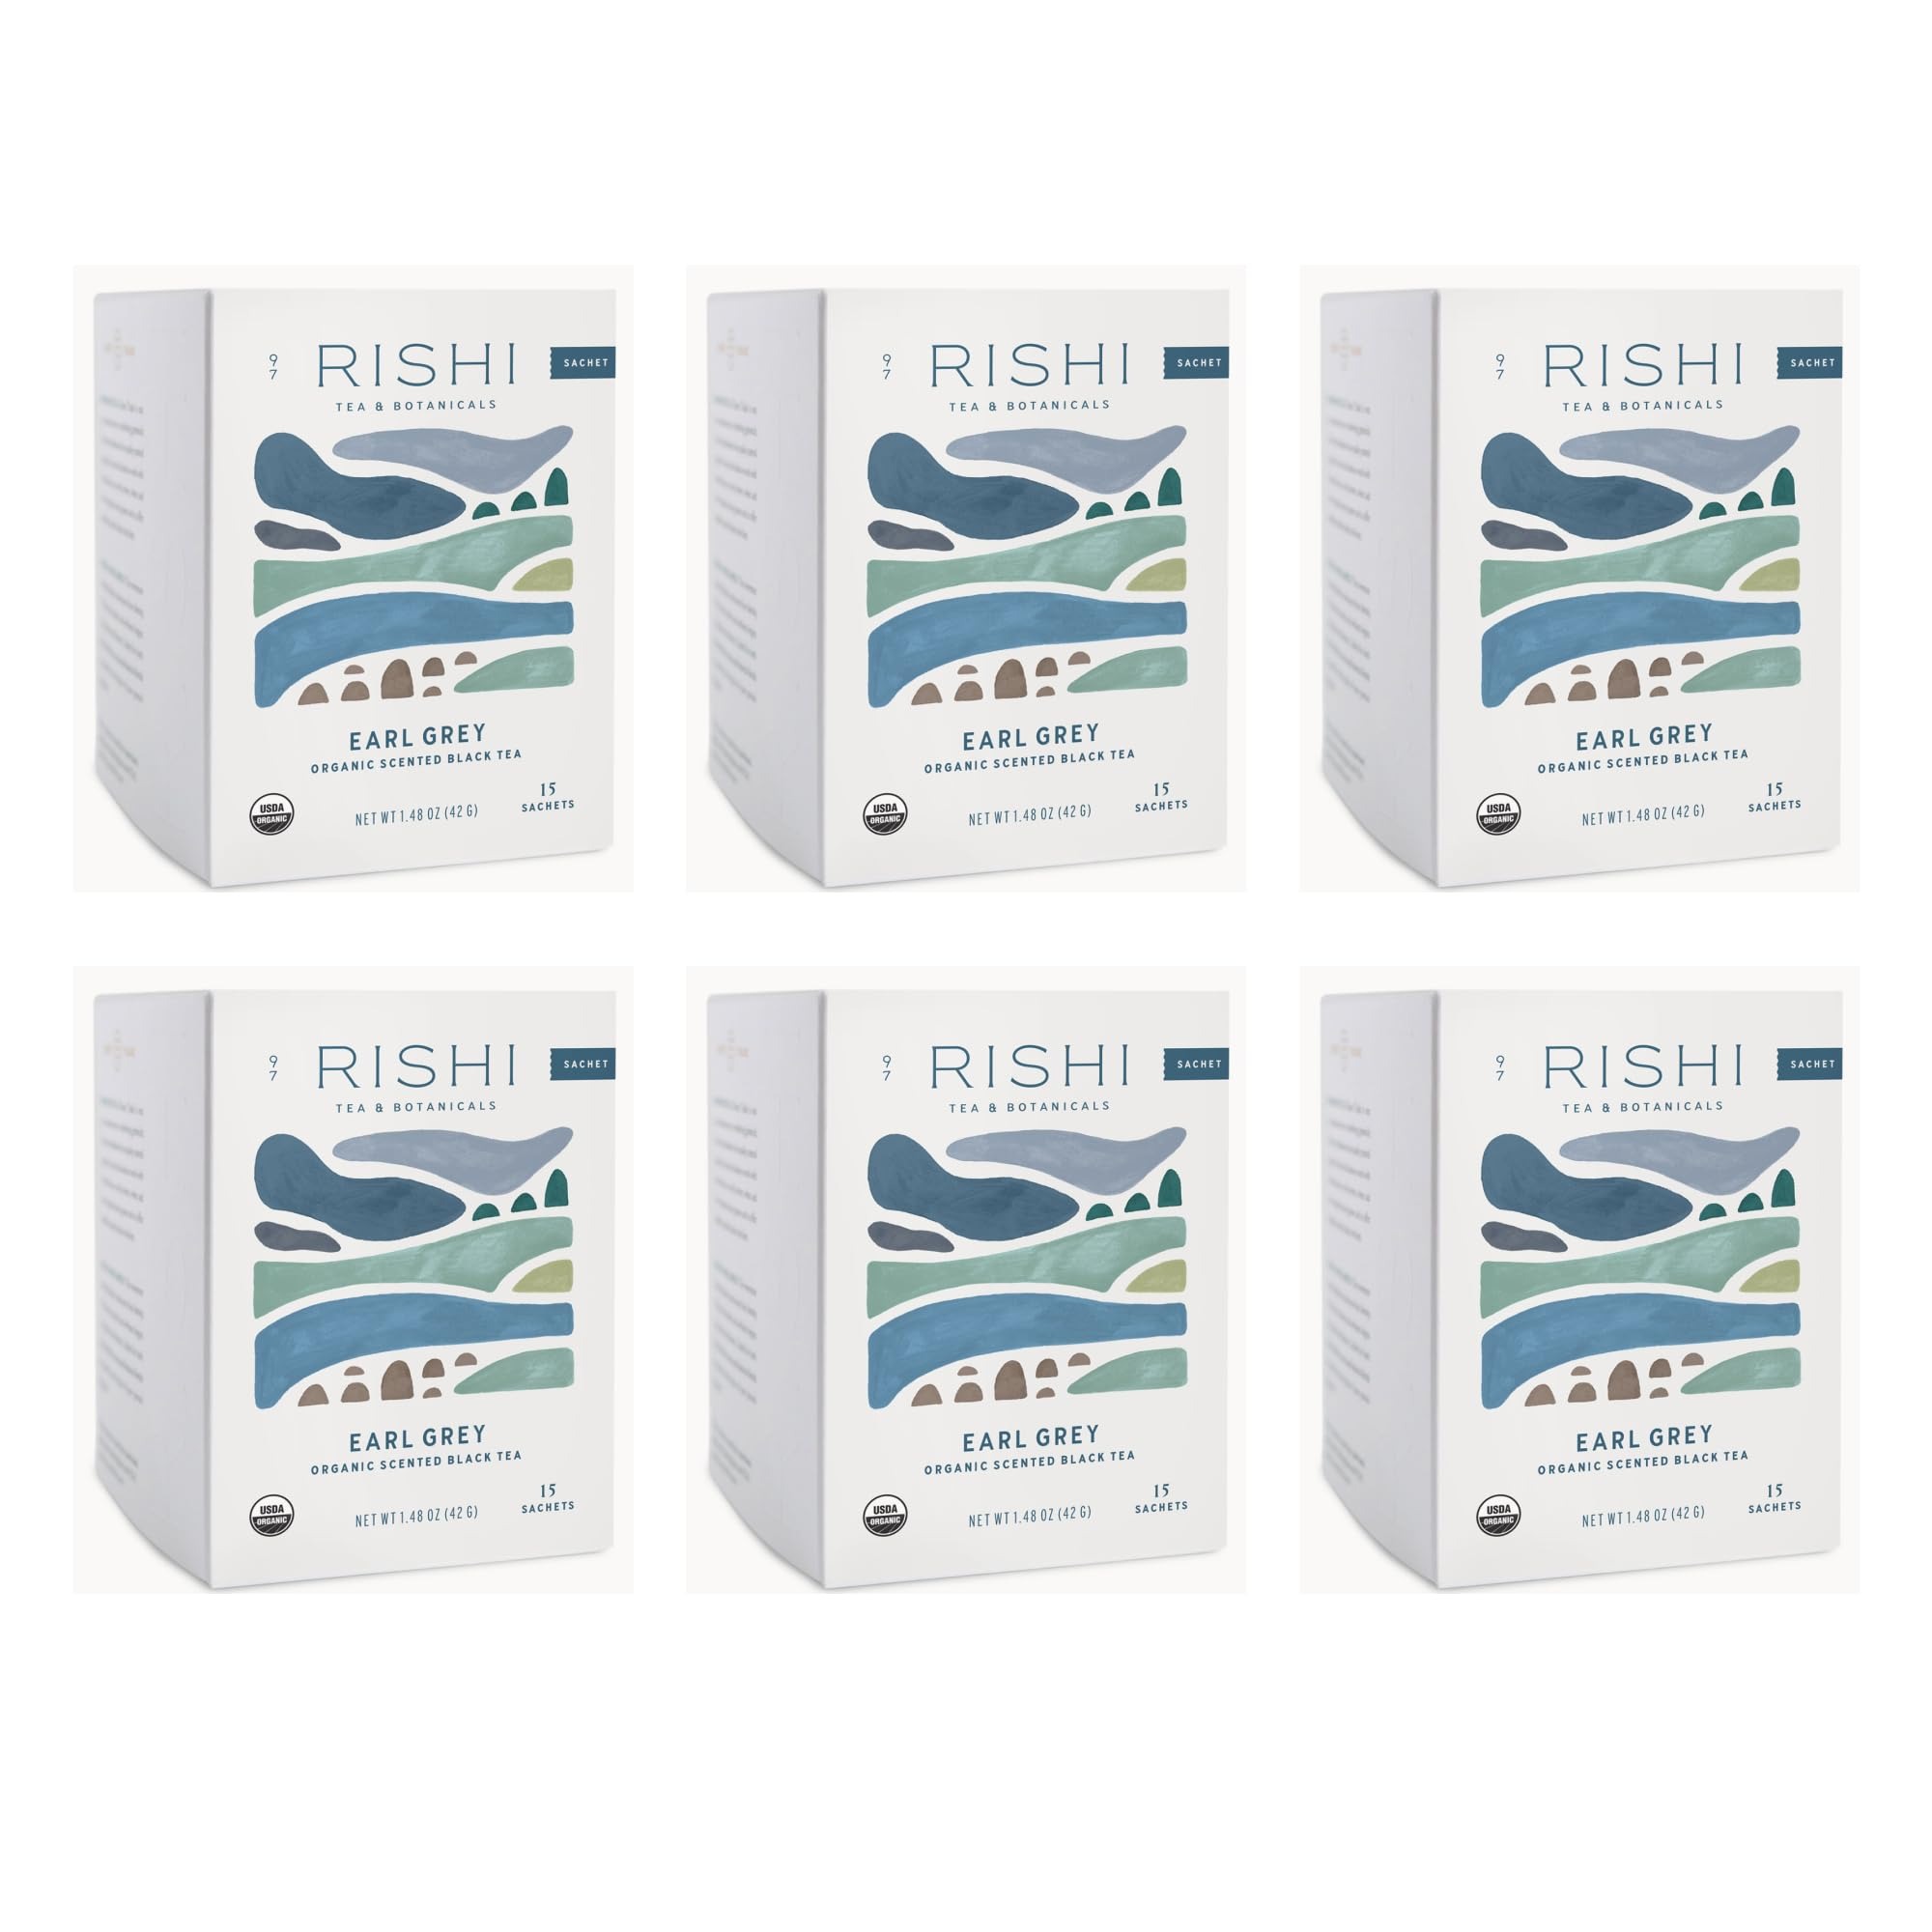
Item Name: Rishi Tea Earl Grey Tea - Organic Sachet Tea Bags, Pure Black Tea with Bergamot Oil, Energizing & Caffeinated - 15 Count (Pack of 6)
Bullet Point 1: ORGANIC EARL GREY TEA - This classic citrus blossom-scented black tea from China is blended with the aromatic oil of Italian bergamot oranges in Europe, thus, creating a timeless tea.
Bullet Point 2: SAVOR & ENJOY - Brew one Earl Grey Tea Bag in 8 ounces of water at 200 degrees Fahrenheit for 4 minutes and enjoy this full-bodied enlivening floral tea with real bergamot citrus!
Bullet Point 3: GOOD FOR YOUR HEALTH - Rishi's Sachet Tea Bags are USDA Organic, Non-GMO, made from Biodegradable BPA Free Sachet Tea Bags, Gluten Free, Dairy Free.
Bullet Point 4: SUSTAINABLE BUSINESS IS A CONSCIOUS BUSINESS - From the farmers we work with overseas to our manufacturing conditions at home, we are steadfast in following our code of ethics. A conscious business is one that pays attention to both the raw materials and the human effort, recognizing it is the sum of these resources that creates a sustainable and resilient business.
Bullet Point 5: OUR PROMISE TO YOU - Rishi is dedicated to sourcing only the highest quality products and your experience is important to us. If you feel the quality of our products is less than expected, please contact our customer service within 30 days of your order date.
Value: 90.0
Unit: Count

Price: 8.29